Molecular solid

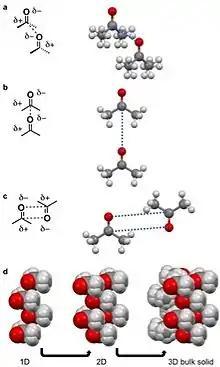

For acetone dipole-dipole interactions are a major driving force behind the structure of its crystal lattice. The negative dipole is caused by oxygen. Oxygen is more electronegative than carbon and hydrogen, causing a partial negative (δ-) and positive charge (δ+) on the oxygen and remainder of the molecule, respectively. The δ- orienttowards the δ+ causing the acetone molecules to prefer to align in a few configurations in a δ- to δ+ orientation (pictured left). The dipole-dipole and other intermolecular interactions align to minimize energy in the solid state and determine the crystal lattice structure.